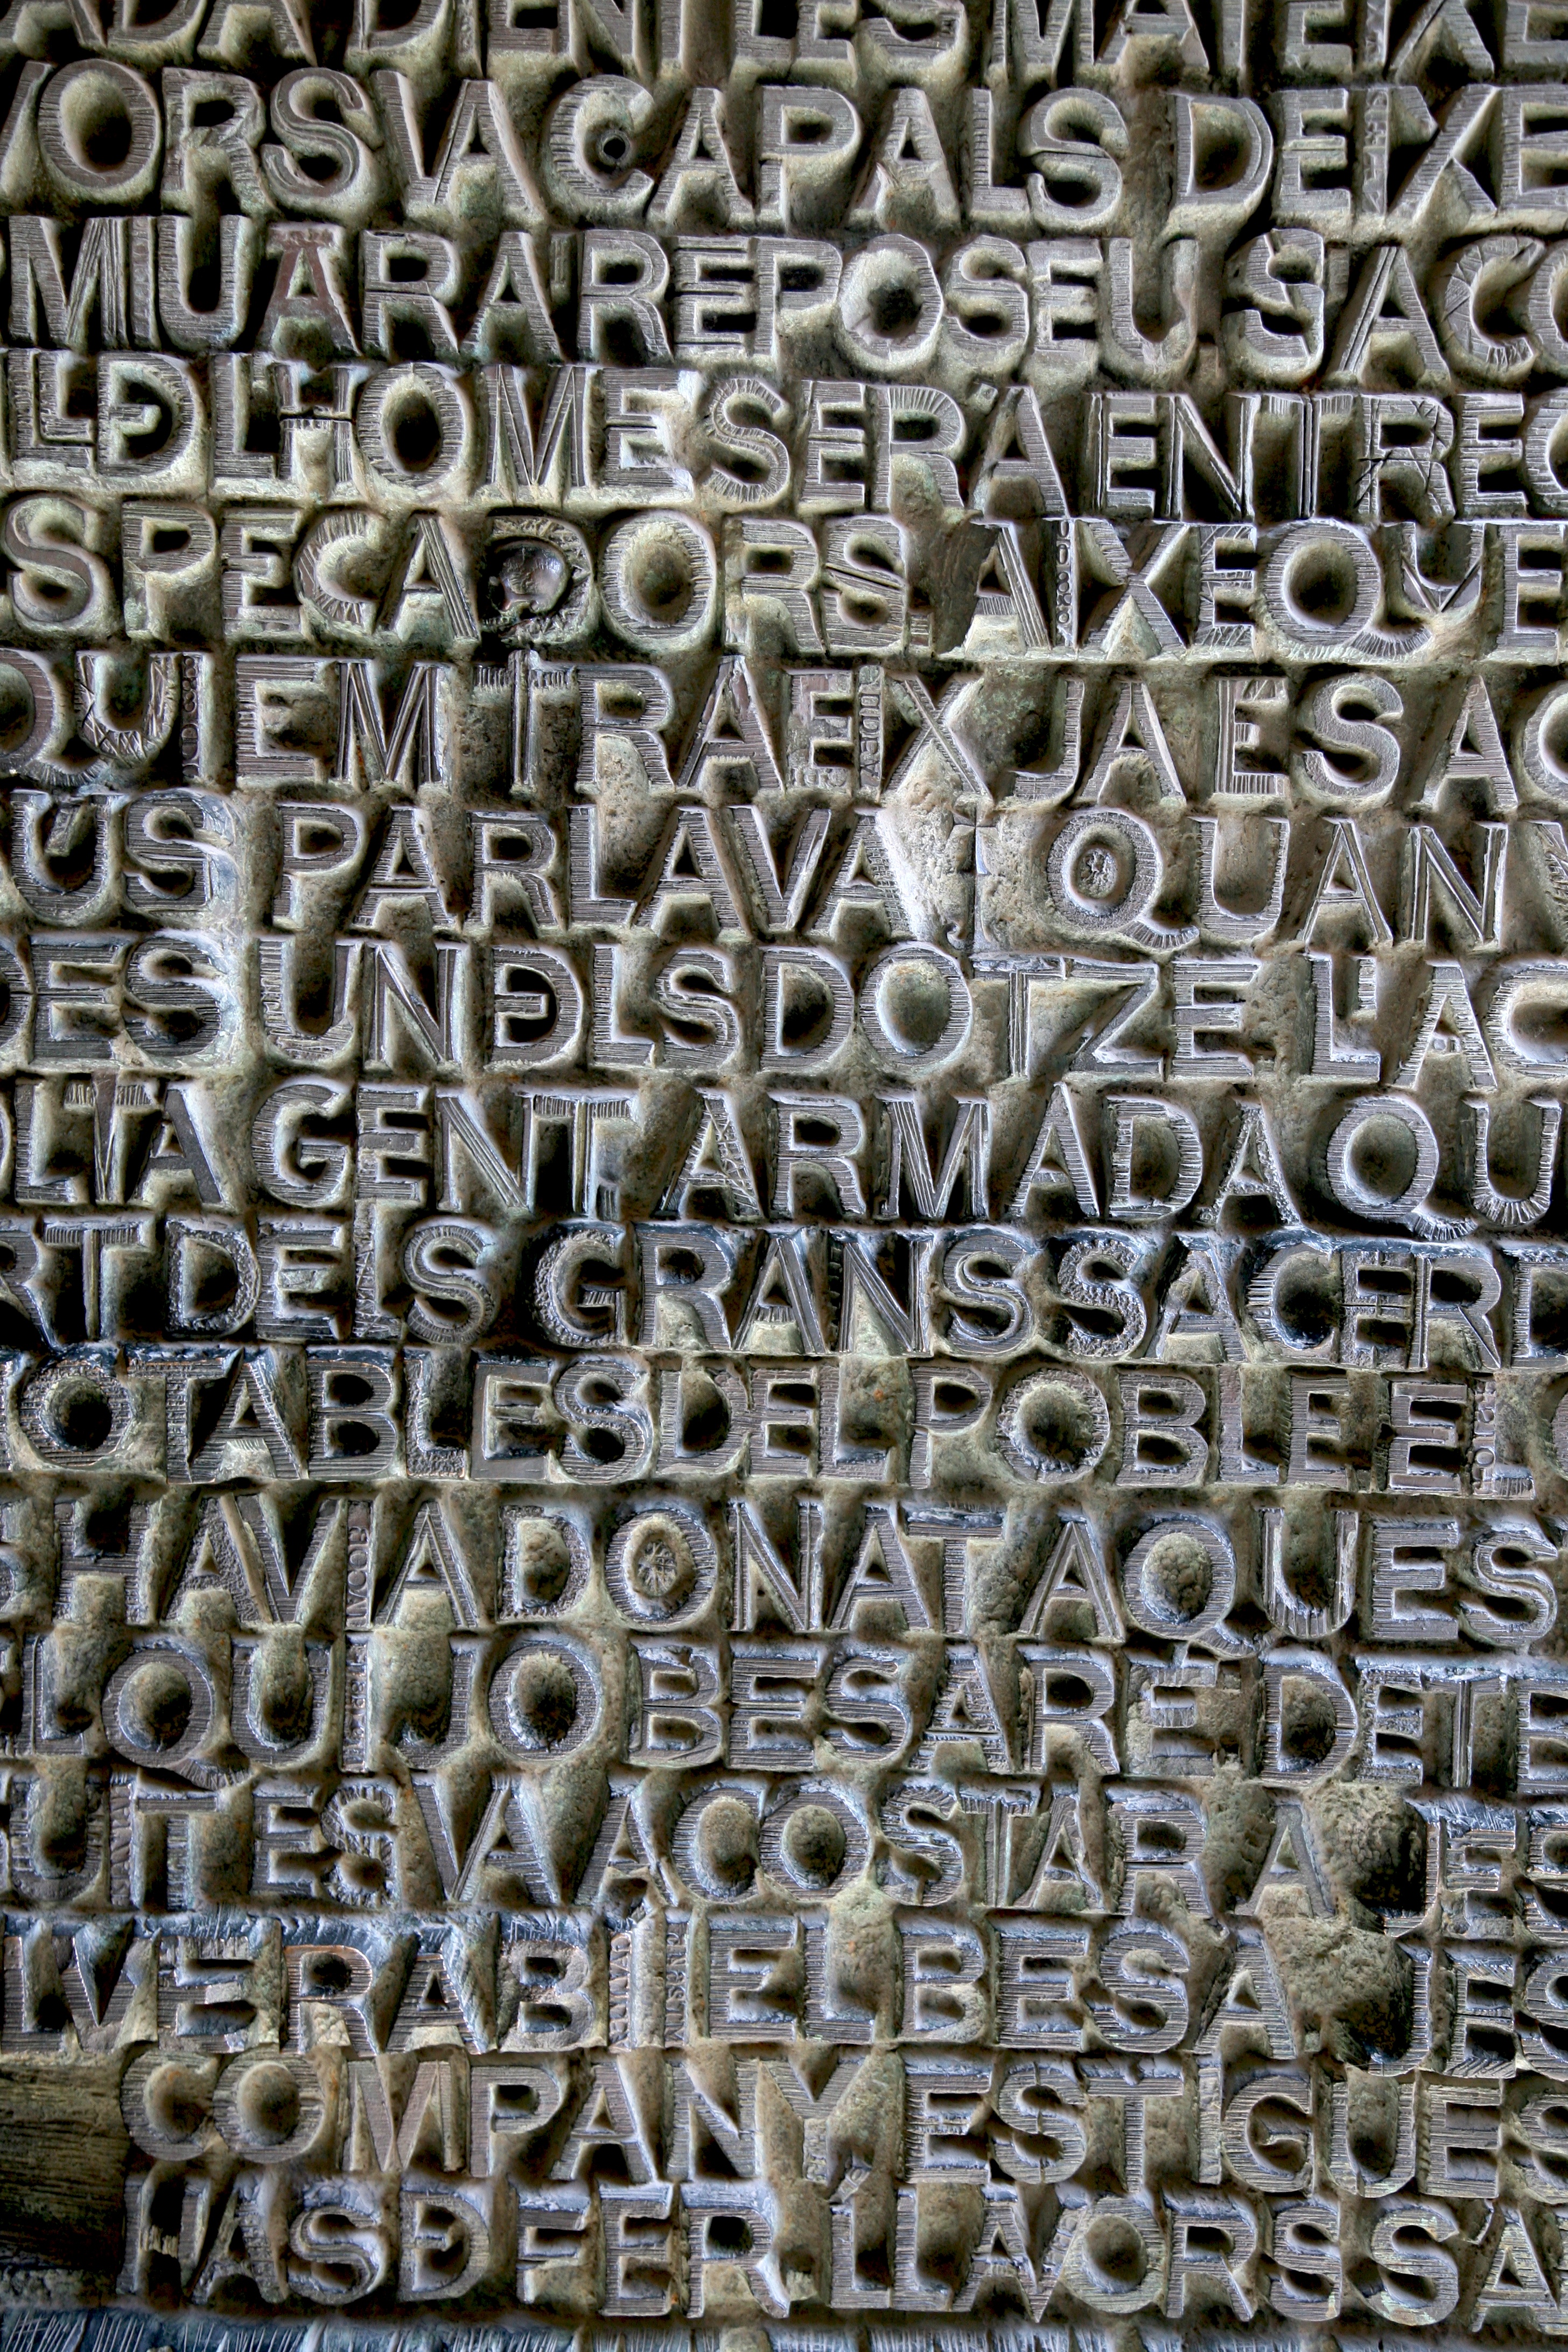
architecture, pattern, letter, barcelona, art, spain, espagne, design, artnouveau, arquitectura, catalonia, barcelone, gaudi, sagradafamilia, 5d, tiffany, carving, relief, architektur, modernstyle, espana, catalogne, spanien, modernismo, spanje, espanya, katalonien, antonigaud, eixample, catalu a, lettre, archaeological site, stone carving, ancient history, maya civilization